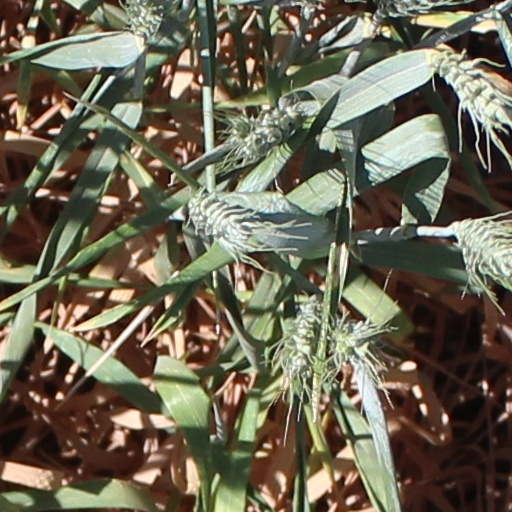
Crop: wheat